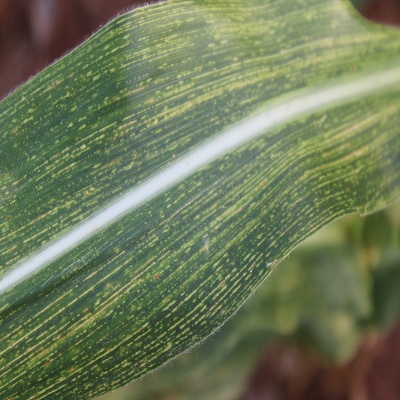
Crop: Maize
Condition: streak virus